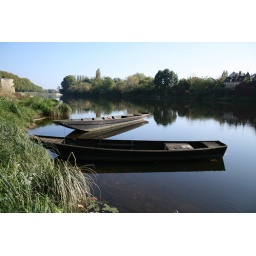
boats on a river in chinon France.